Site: brandenburg
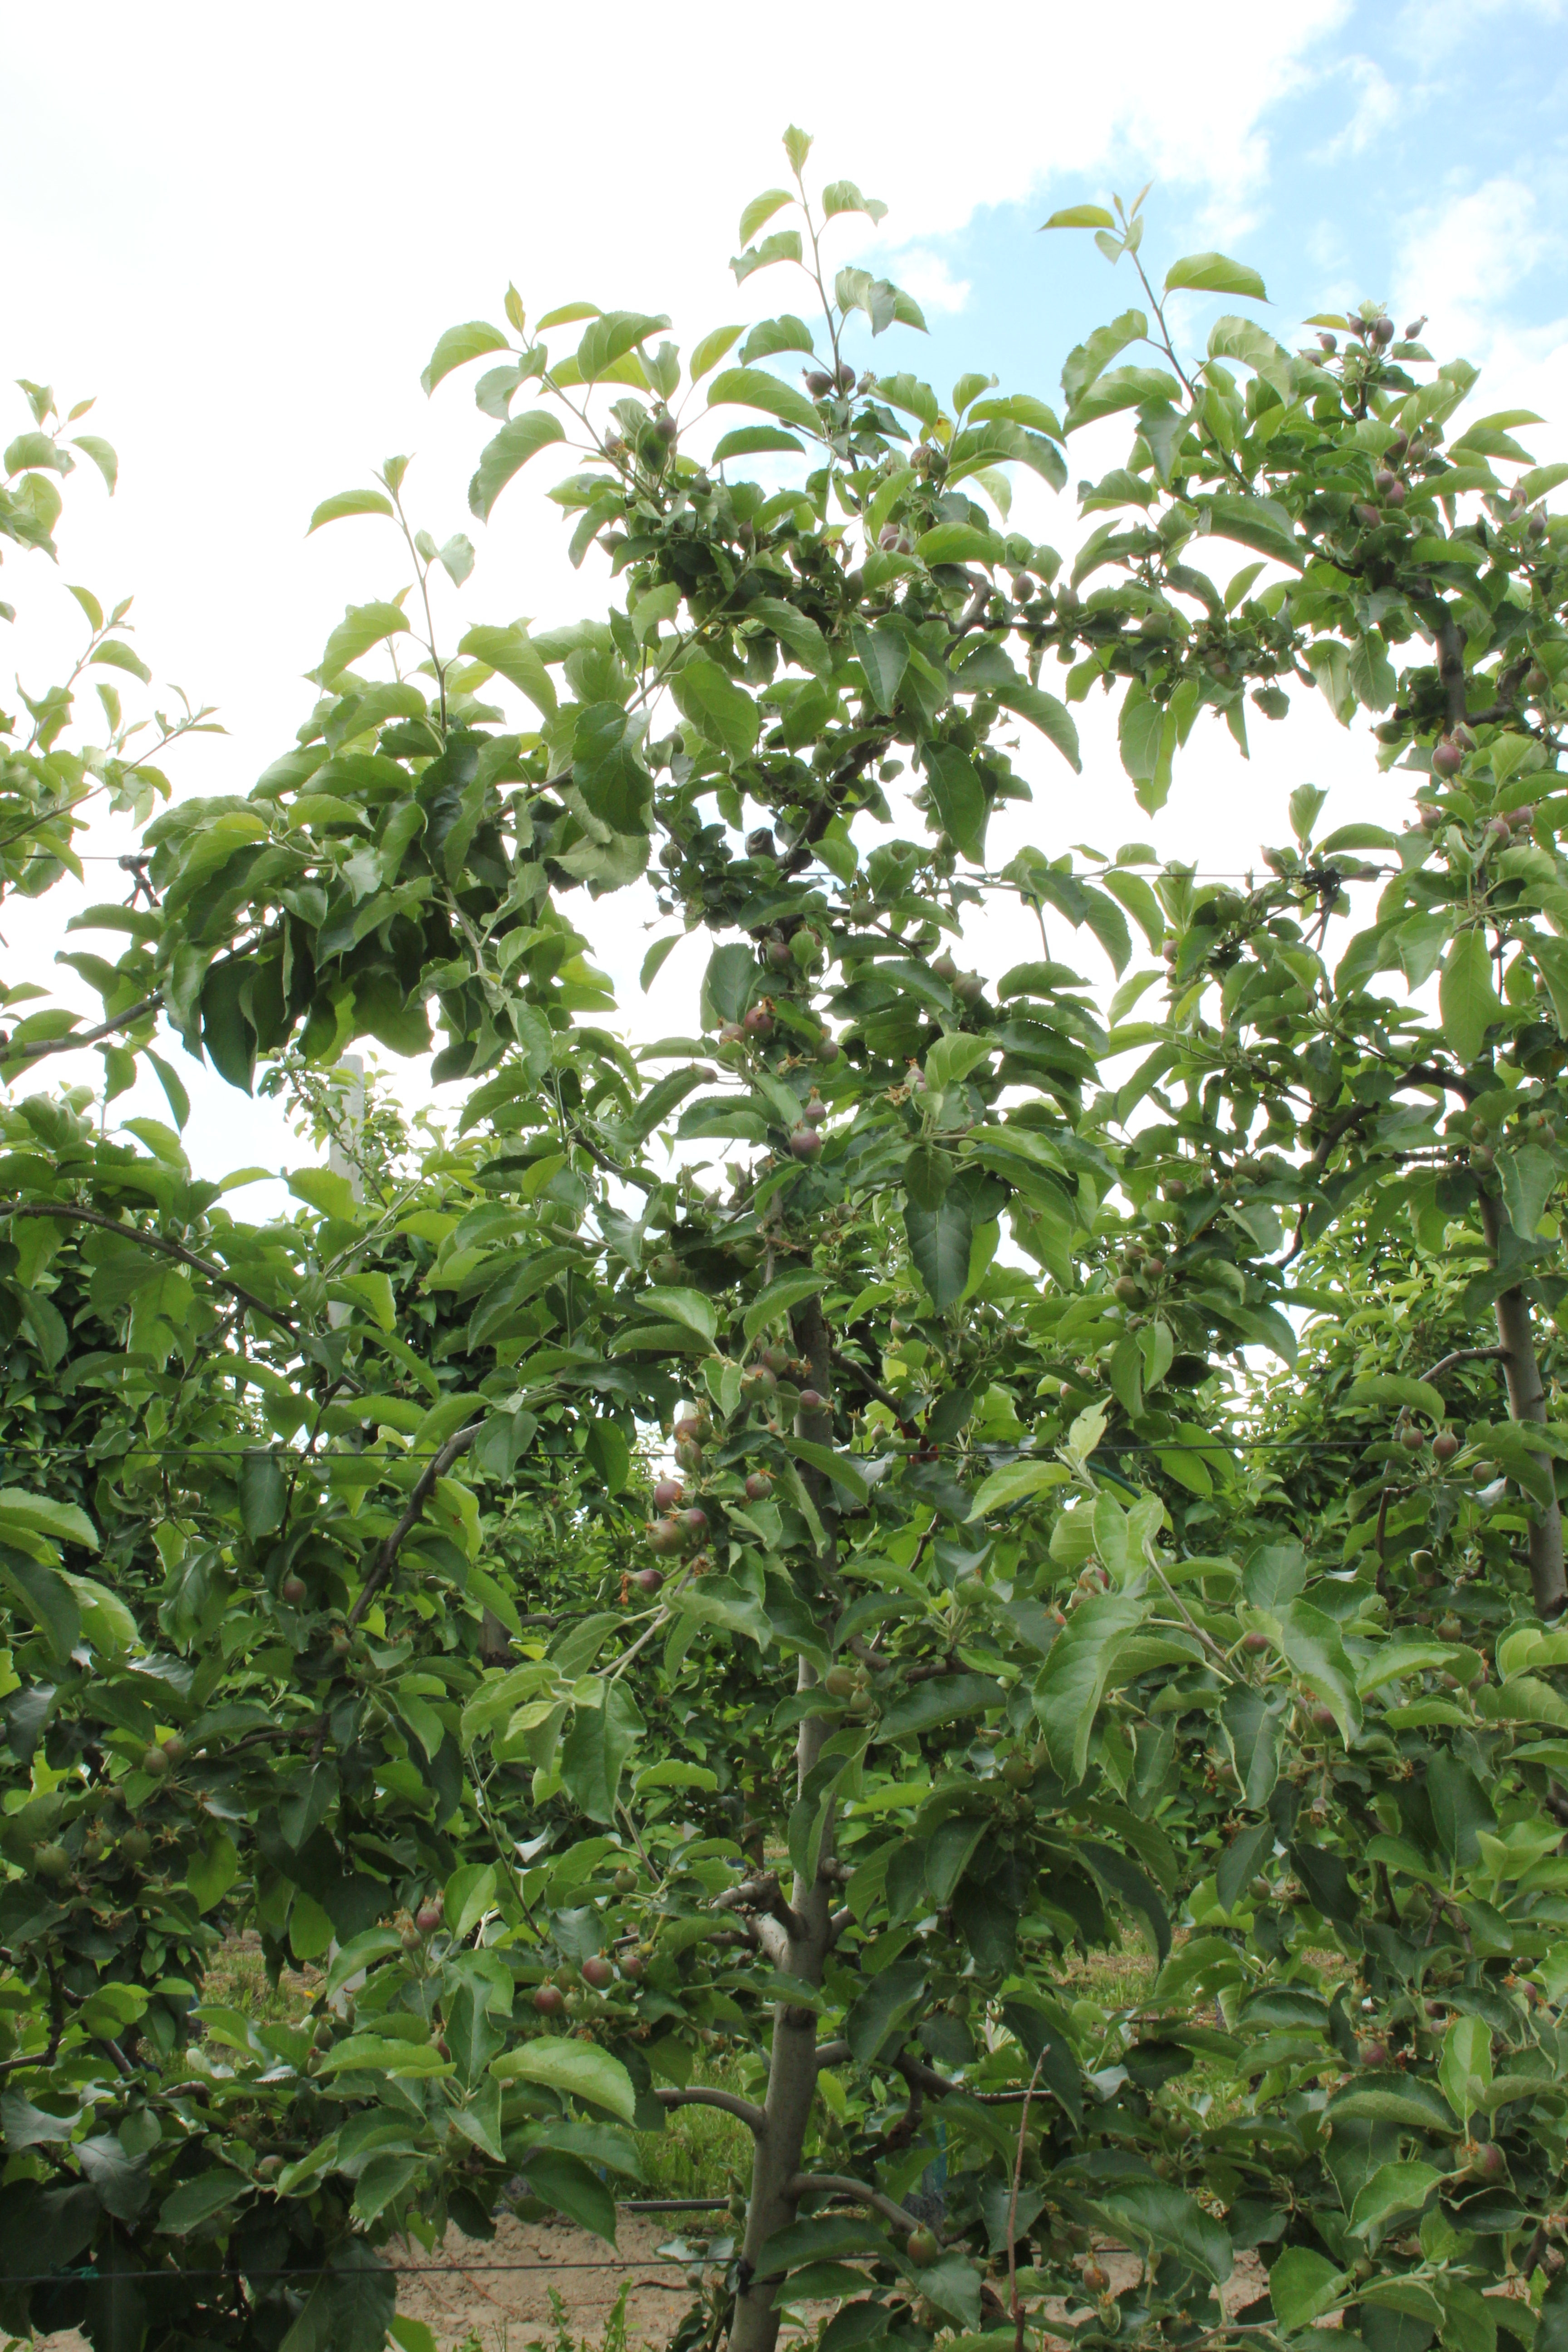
Growth stage (BBCH 72): Development of fruit